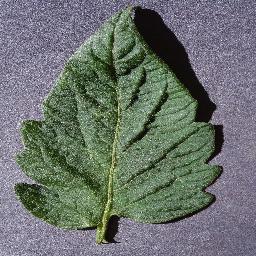
Label: Tomato___healthy